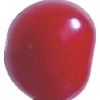
Label: cherry_sour